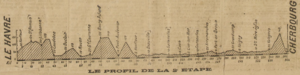
Tour de France 1919. Profil 2e étape
La 2ᵉ étape du Tour de France 1919 s'est déroulée le mardi 1ᵉʳ juillet.